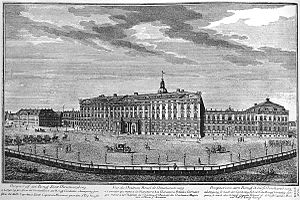
Slotsholmen / Historie / Slotsholmen i 1700-tallet
Det første Christiansborg
Slotsholmen er en ø i det centrale København. Øen er opkaldt efter de forskellige borge og slotte, der har ligget på øen siden Biskop Absalon i 1167 opførte den første borg på det sted, hvor Christiansborg Slot ligger i dag.